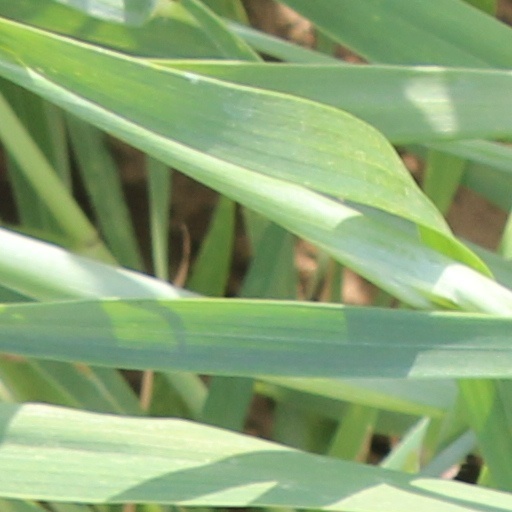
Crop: wheat